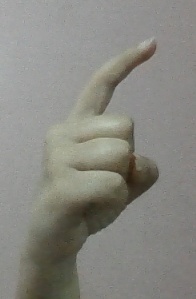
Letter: ra